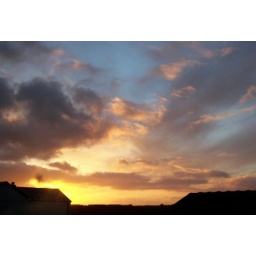
the view over the barn behind my house